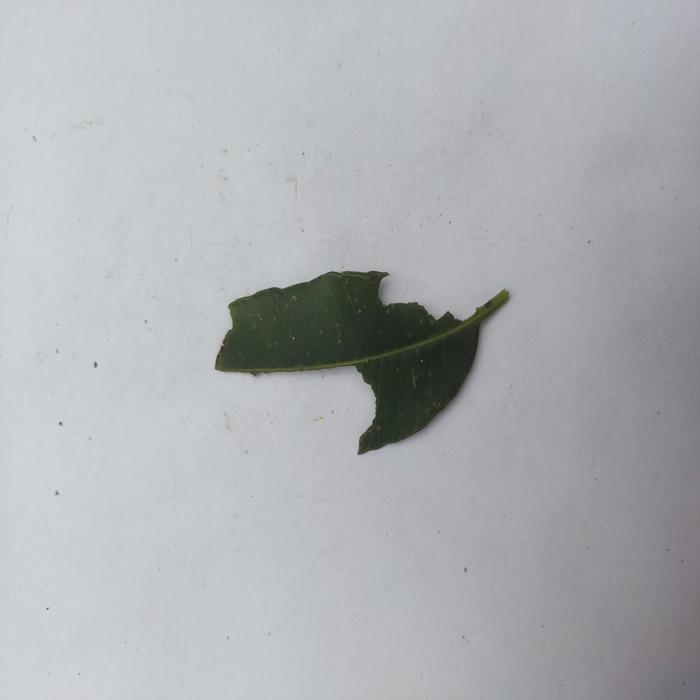
Crop: Hog Plum
Leaf condition: Caterpillars_Infestation